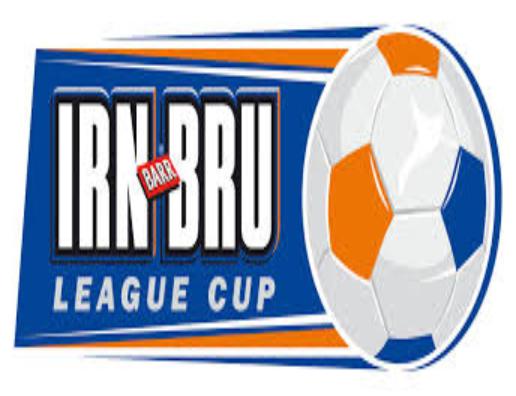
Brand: Irn Bru Bar
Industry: Food